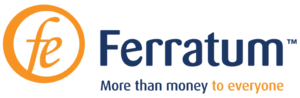
Ferratum et ses filiales forment le Groupe Ferratum, qui est un fournisseur international de services financiers sur mobiles. Ferratum, basé à Helsinki en Finlande, a été fondé en mai 2005 et a, depuis, étendu ses opérations jusqu’en Europe, Amérique du Nord, Amérique du Sud et dans la région APAC.